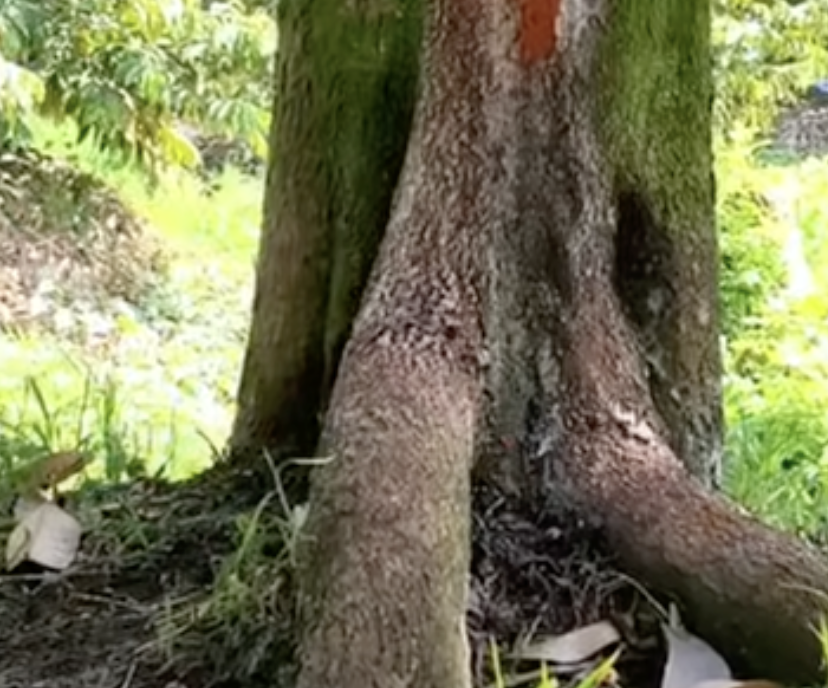
Label: stem_cracking_ gummosis